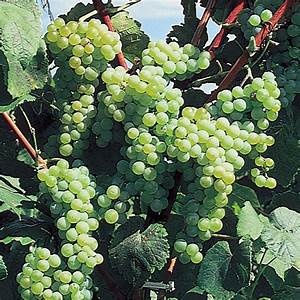
Label: grape